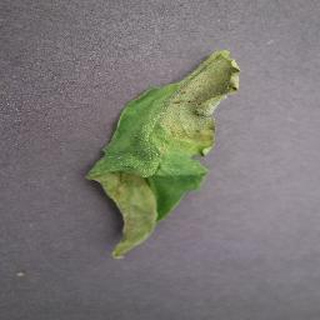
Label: tomato_late_blight